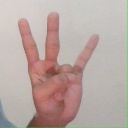
अक्षर: क्ष